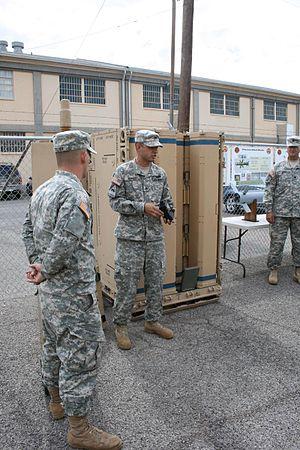
Le treillis est la tenue de terrain utilisée par les militaires. Cette désignation usuelle de la tenue militaire camouflée fait référence tant à la texture des matières textiles utilisées qu'à l'assemblage bariolé des couleurs camouflantes.